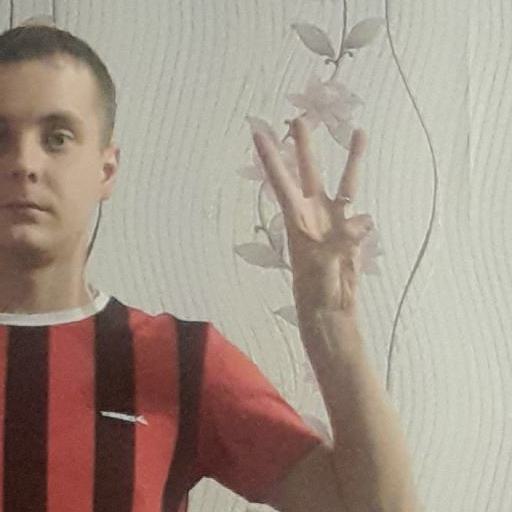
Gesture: three